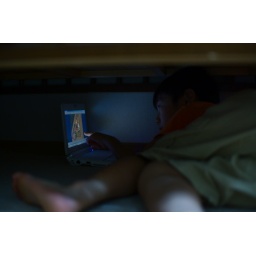
My boy watching is watching a movie on eeePC, his new toy(as well as mine) under the bed